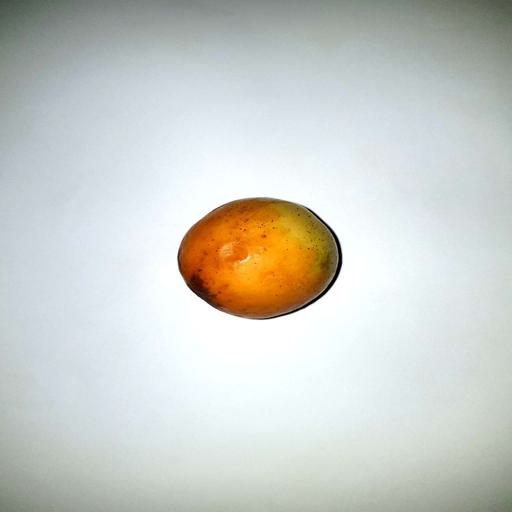
Label: bruised